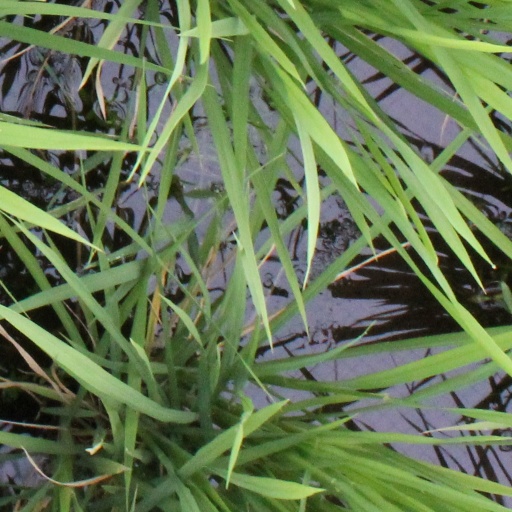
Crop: rice